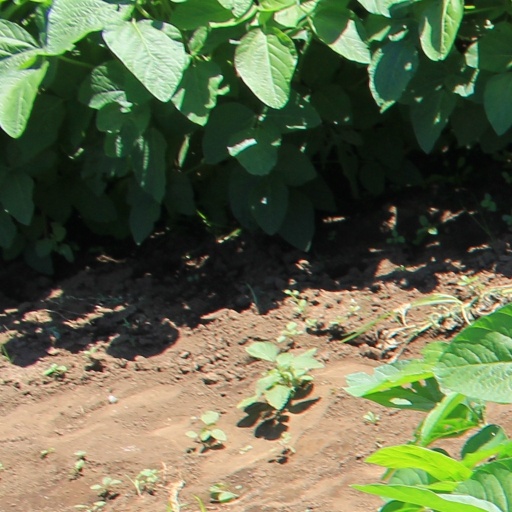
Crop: soybean